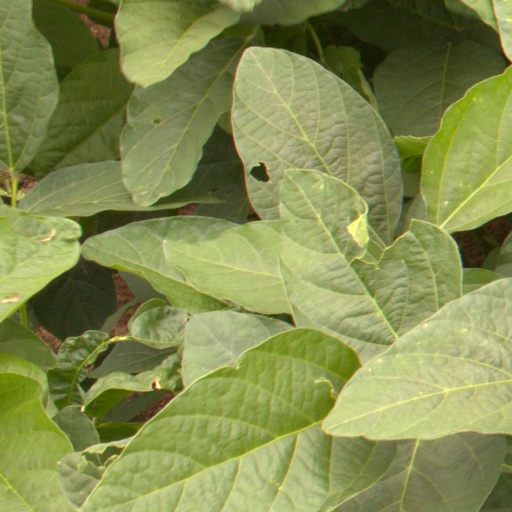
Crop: soybean